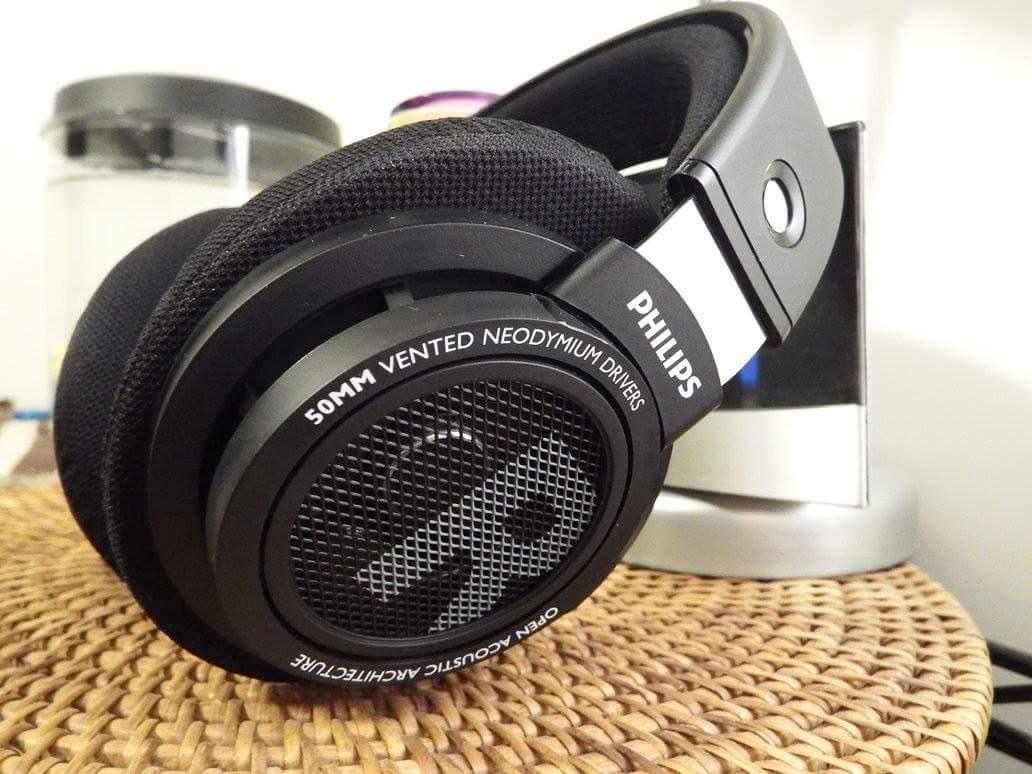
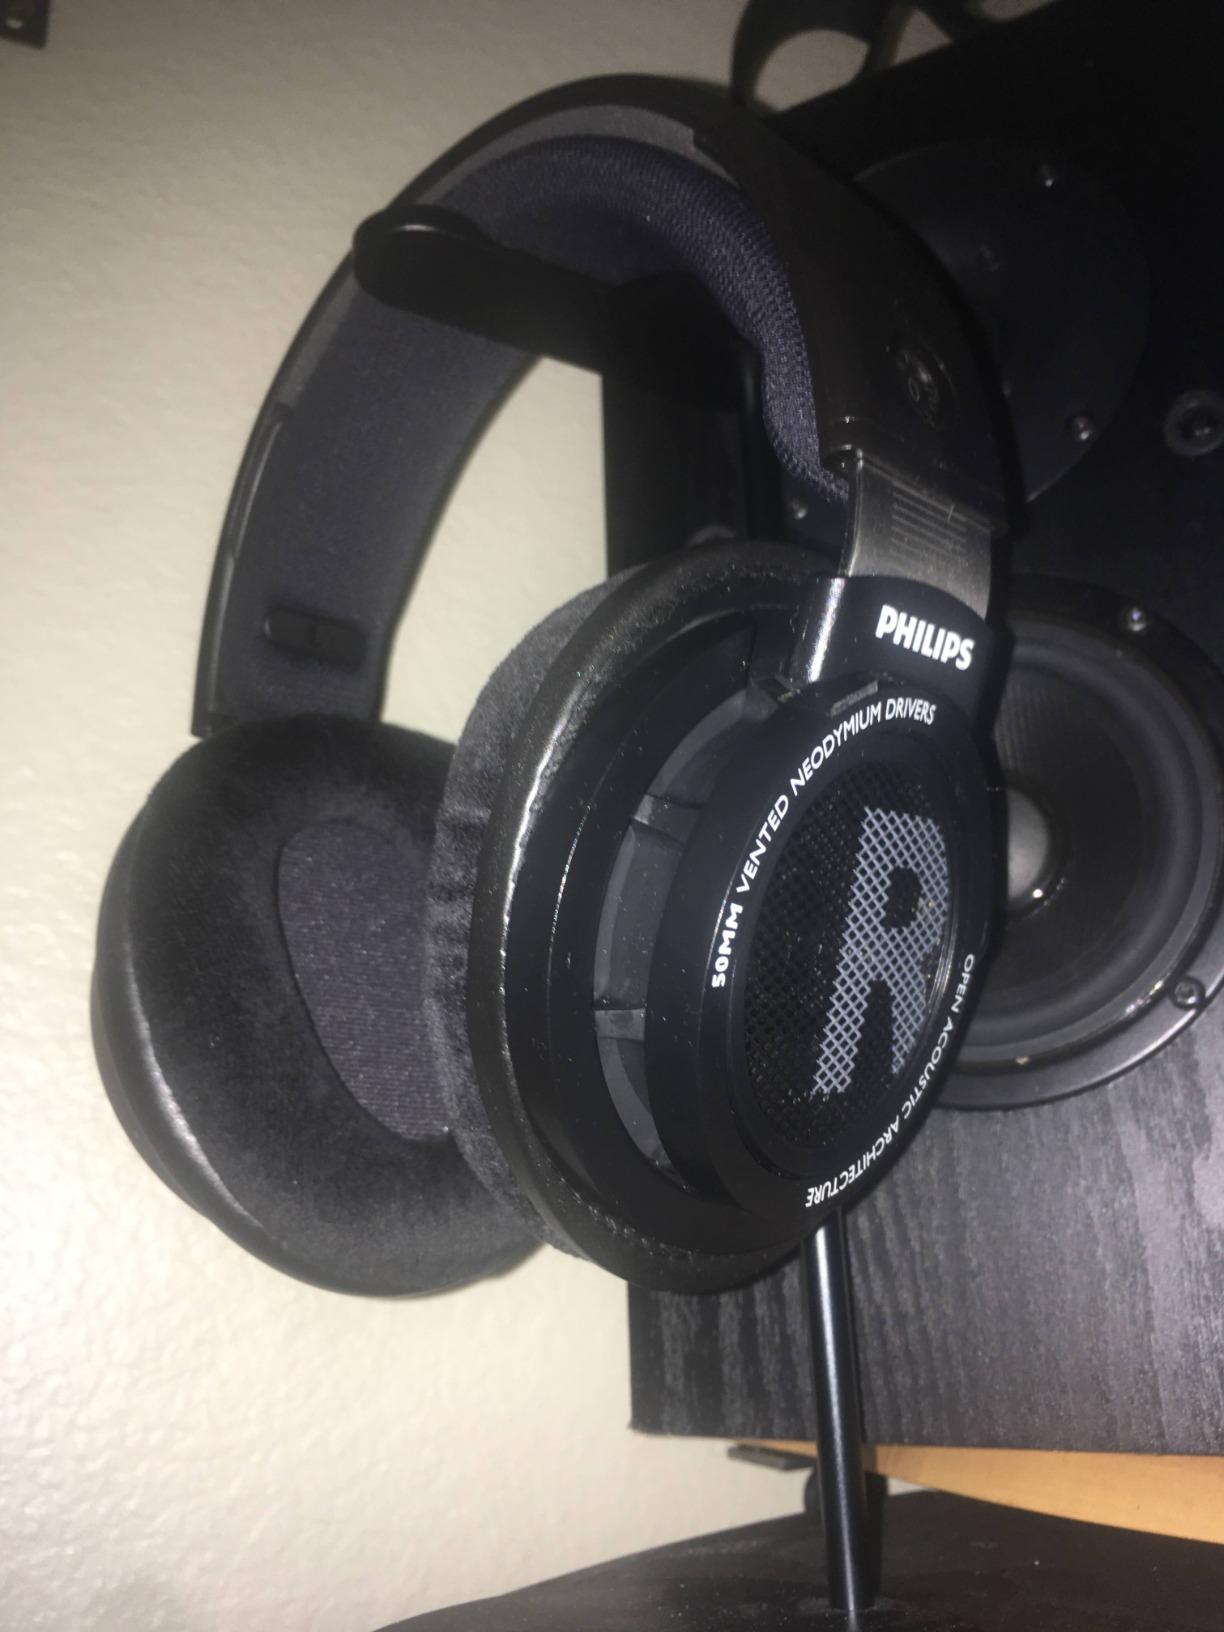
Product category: headphones
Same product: yes